Ian Dougald McLachlan

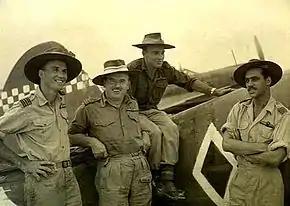
Three-quarter informal portrait of four men in military uniforms with slouch hats in front of a military aircraft

Following the end of hostilities, McLachlan volunteered to serve with the Allied occupation forces in Japan. He married Margaret Helen Chrystal on 5 January 1946; they had a son and a daughter. Promoted to acting air commodore on 1 March, he was appointed SASO of the British Commonwealth Air Group (BCAIR), headquartered in Kure and responsible for No. 81 Wing RAAF, as well as squadrons from the Royal Air Force, Royal New Zealand Air Force, and Indian Air Force. Returning to Australia in 1948, he served as Air Commodore Operations at RAAF Headquarters, Melbourne, at which time the English Electric Canberra was ordered as Australia's first jet bomber, partly for its ability to deliver nuclear weapons. He completed his term in September 1951 and took over North-Eastern Area Command, based at Townsville, Queensland. Following his appointment as a Commander of the Order of the British Empire in the 1954 New Year's Honours, McLachlan was posted to Britain for three years, first attending the Imperial Defence College, London, and then serving as RAF Director of Flying Training at the Air Ministry during 1955–56. Raised to air vice-marshal, he returned to Australia in 1957 to become Air Officer Commanding (AOC) Training Command in Melbourne.